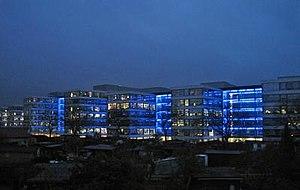
L’histoire des bourses de valeurs retrace les étapes de l'émergence d'espaces de valorisation des obligations, qui dominent ainsi jusqu'au milieu du XIXᵉ siècle, puis des actions. Auparavant, le financement des armements navals vénitiens et hollandais sous la forme d'actions reste une exception. Les obligations prennent leur essor dès le XVIIIᵉ siècle sur un marché déjà mondialisé, soutenu par les banques centrales et le Trésor public.